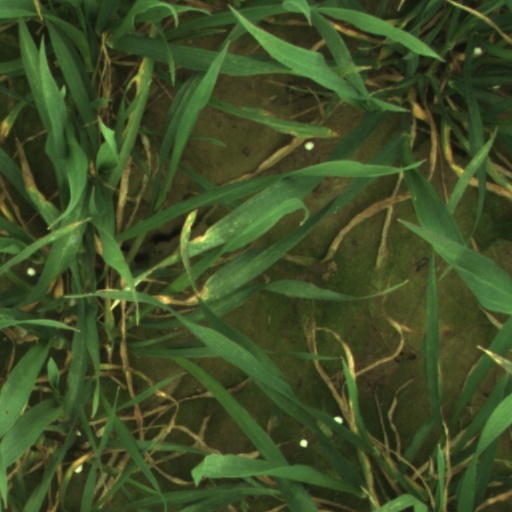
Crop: wheat